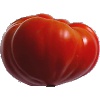
Label: Tomato 3